Our Lady of Europe

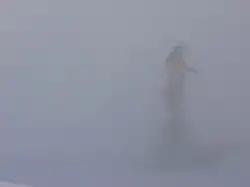
Statue of the "Madonna d'Europa" in fog.

During the late 1950s, Catholic sectors felt that the Europeist movements would need a Catholic dimension and thought of placing Europe under protection of Our Lady. However, they were unaware that such a devotion was already in existence, albeit at a local level. The movement, supported by the Archbishop of Milan, decided to place a statue in the Italian Dolomites, in the hydrological centre of Europe, since it was the watershed separating the basins of the Rhine, the Danube and the Po.